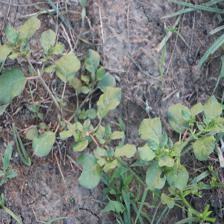
Label: BroadLeafWeed